Hidden Power

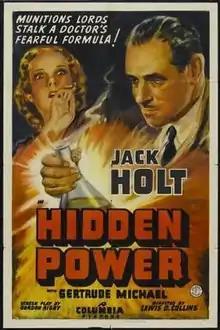

Hidden Power is a 1939 American drama film directed by Lewis D. Collins and starring Jack Holt, Gertrude Michael, Dickie Moore, and William B. Davidson.